Sadie Benning

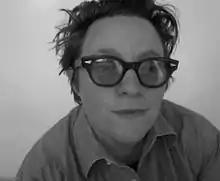
Benning in 2011

Sadie T. Benning (born April 11, 1973) is an American artist, who has worked primarily in video, painting, drawing, sculpture, photography and sound. Benning creates experimental films and explores a variety of themes including surveillance, gender, ambiguity, transgression, play, intimacy, and identity. They became a known artist as a teenager, with their short films made with a PixelVision camera that have been described as "video diaries".